Notre Dame Fighting Irish football

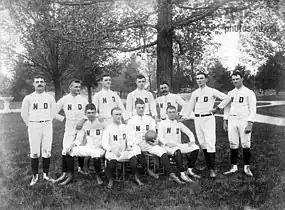
The first football team fielded by the University in 1887

Football did not have an auspicious beginning at the University of Notre Dame. In their inaugural game on November 23, 1887, the Irish lost to Michigan by a score of 8–0. Their first win came in the final game of the 1888 season when the Irish defeated Harvard Prep School of Chicago by a score of 20–0. At the end of the 1888 season, they had a record of 1–3 with all three losses being at the hands of Michigan. Between 1887 and 1899, Notre Dame compiled a record of 31 wins, 15 losses, and 4 ties against a diverse variety of opponents ranging from local high school teams to other universities. In 1894, James L. Morrison was hired as Notre Dame's first head football coach. Notre Dame took a significant step toward respectability, prominence, and stability when they hired Morrison. He wrote an acquaintance after his first day on the job: "I arrived here [Notre Dame] this morning and found about as green a set of football players that ever donned a uniform... They want to smoke, and when I told them that they would have to run and get up some wind, they thought I was rubbing it in on them. "One big, strong cuss remarked that it was too much like work. Well, maybe you think I didn't give him hell! I bet you a hundred no one ever makes a remark like that again."